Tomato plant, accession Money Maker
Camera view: horizontal (90 deg, fisheye); turntable rotation: 0 degrees
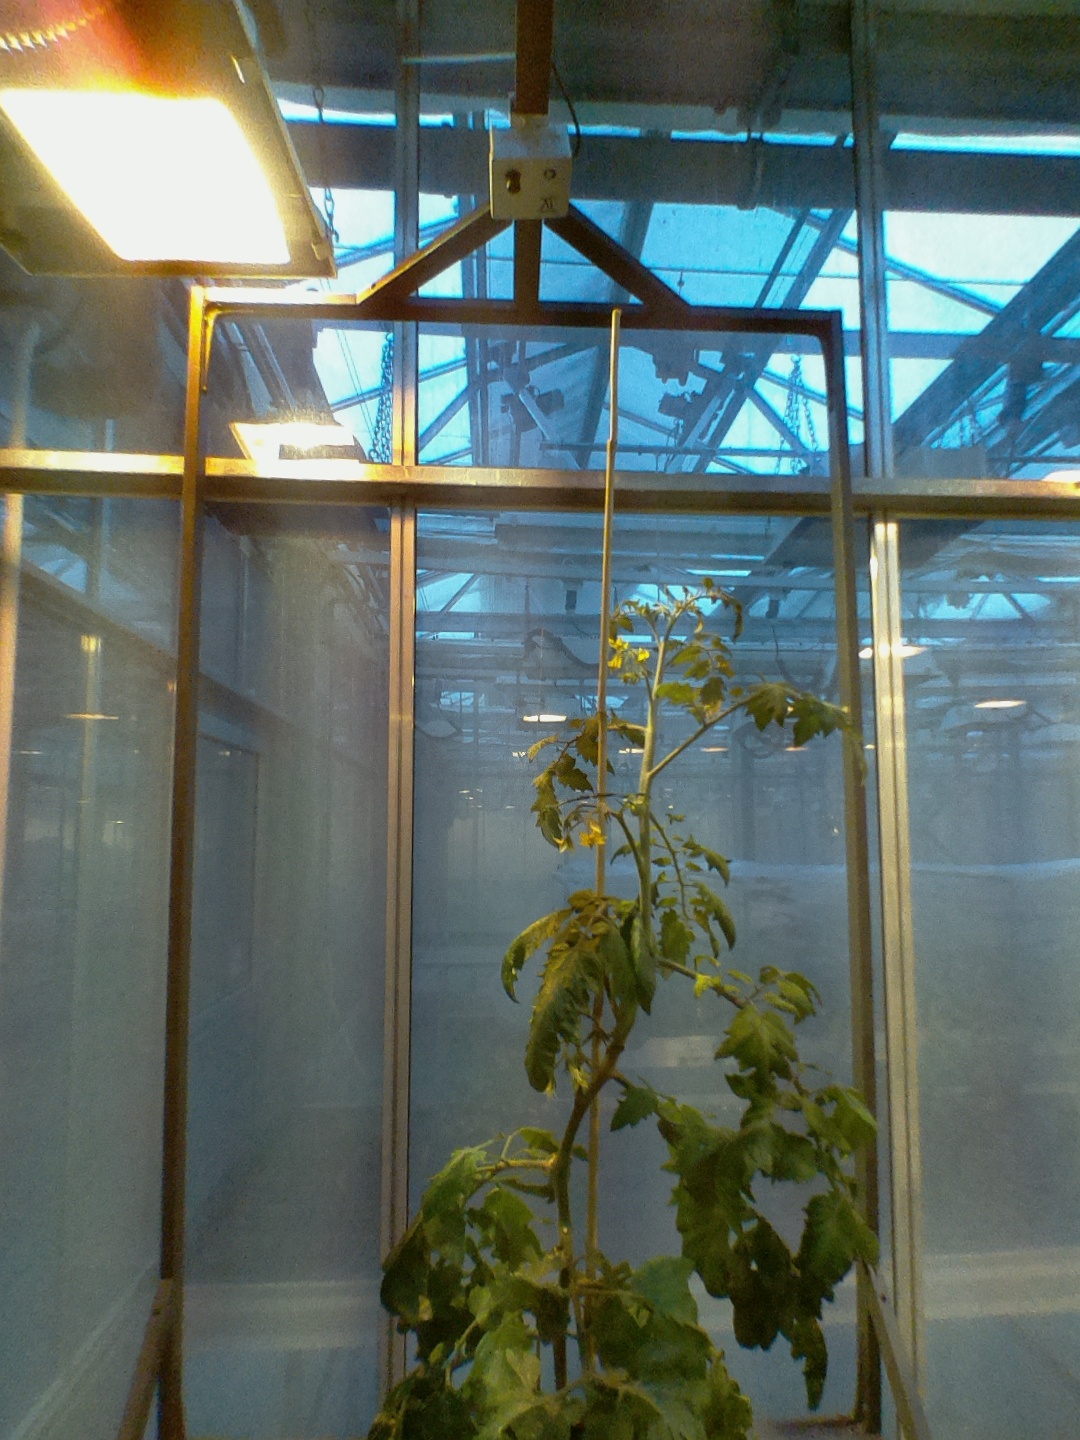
BBCH growth stage 70: Fruits at the main stem or branches visibles